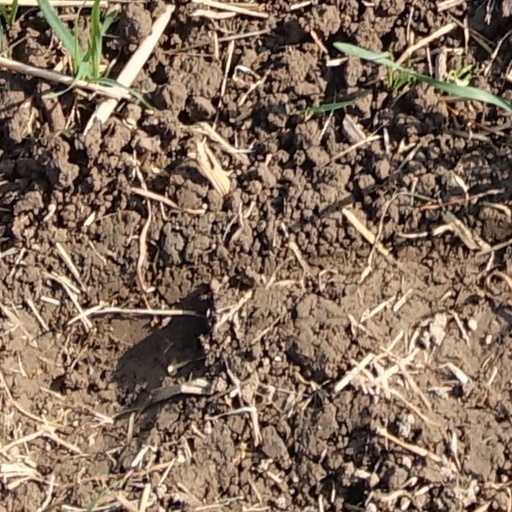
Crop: wheat